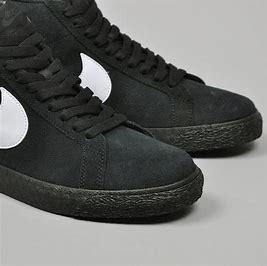
Brand: Nike
Model: Blazer SB